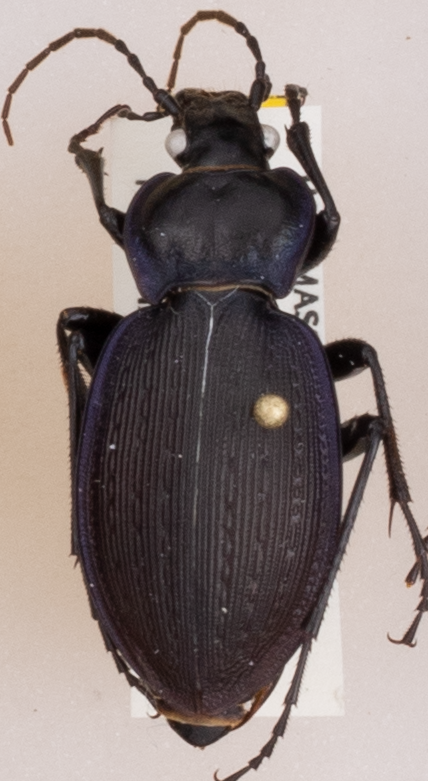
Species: Carabus goryi
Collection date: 2018-05-22
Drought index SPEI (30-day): -1.156
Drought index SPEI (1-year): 0.034
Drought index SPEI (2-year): -0.84